Question: Please indicate a possible affordance area of baseball bat that can be used for holding
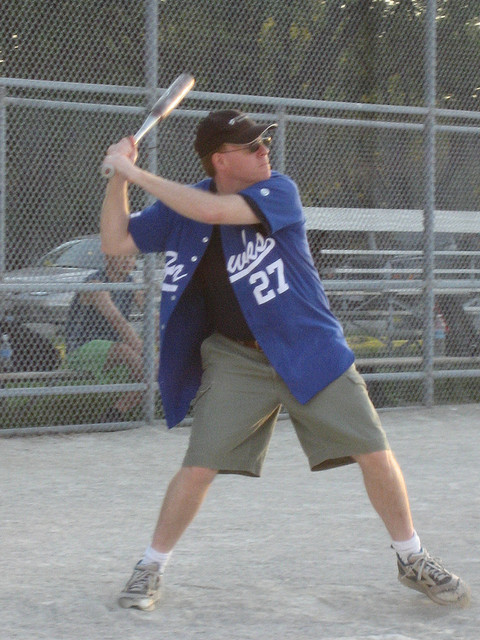
Answer: [93.333, 129.123, 145.263, 182.456]